Real (2013 film)

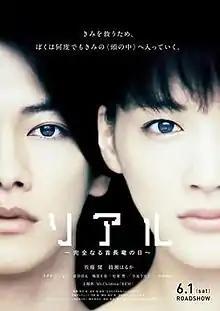
Theatrical release poster

is a 2013 Japanese science fiction drama film directed by Kiyoshi Kurosawa, starring Takeru Satoh and Haruka Ayase. It is Kurosawa's first feature film since "Tokyo Sonata" (2008). It is based on Rokuro Inui's novel "A Perfect Day for Plesiosaur". It was released in Japan on 1 June 2013.